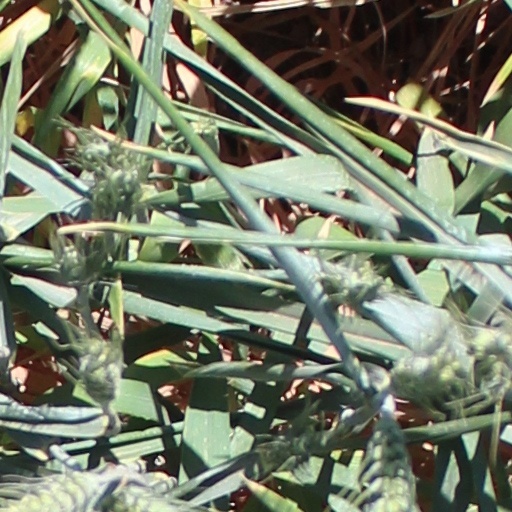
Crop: wheat